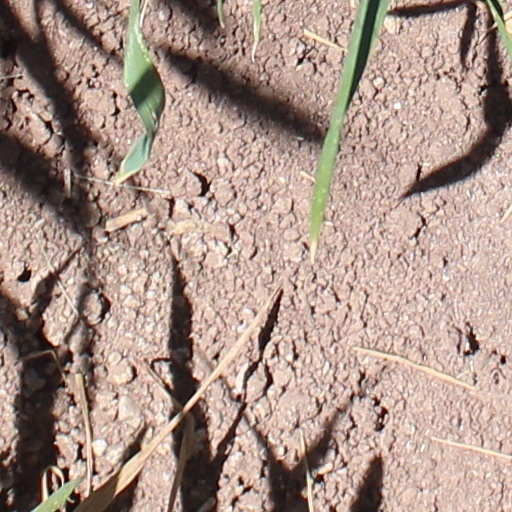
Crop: wheat